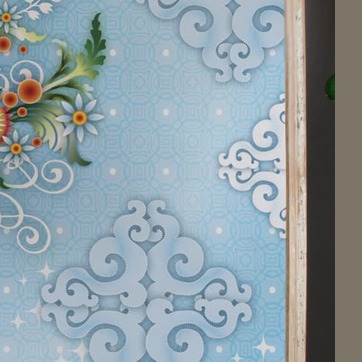
Material: wallpaper